Worf

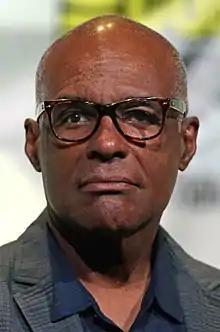
Actor Michael Dorn portrayed Worf.

In 2364, Worf was assigned to the USS "Enterprise"-D as relief flight control and tactical officer with the rank of lieutenant junior grade ("TNG": "") under the command of Captain Jean-Luc Picard. The next year, he was made Acting Chief of Security following the death of Tasha Yar, even though he believed that a promotion due to the death of a comrade was not honorable ("TNG": ""). The next year, he transferred to operations division and was formally made Chief of Security ("TNG": "").